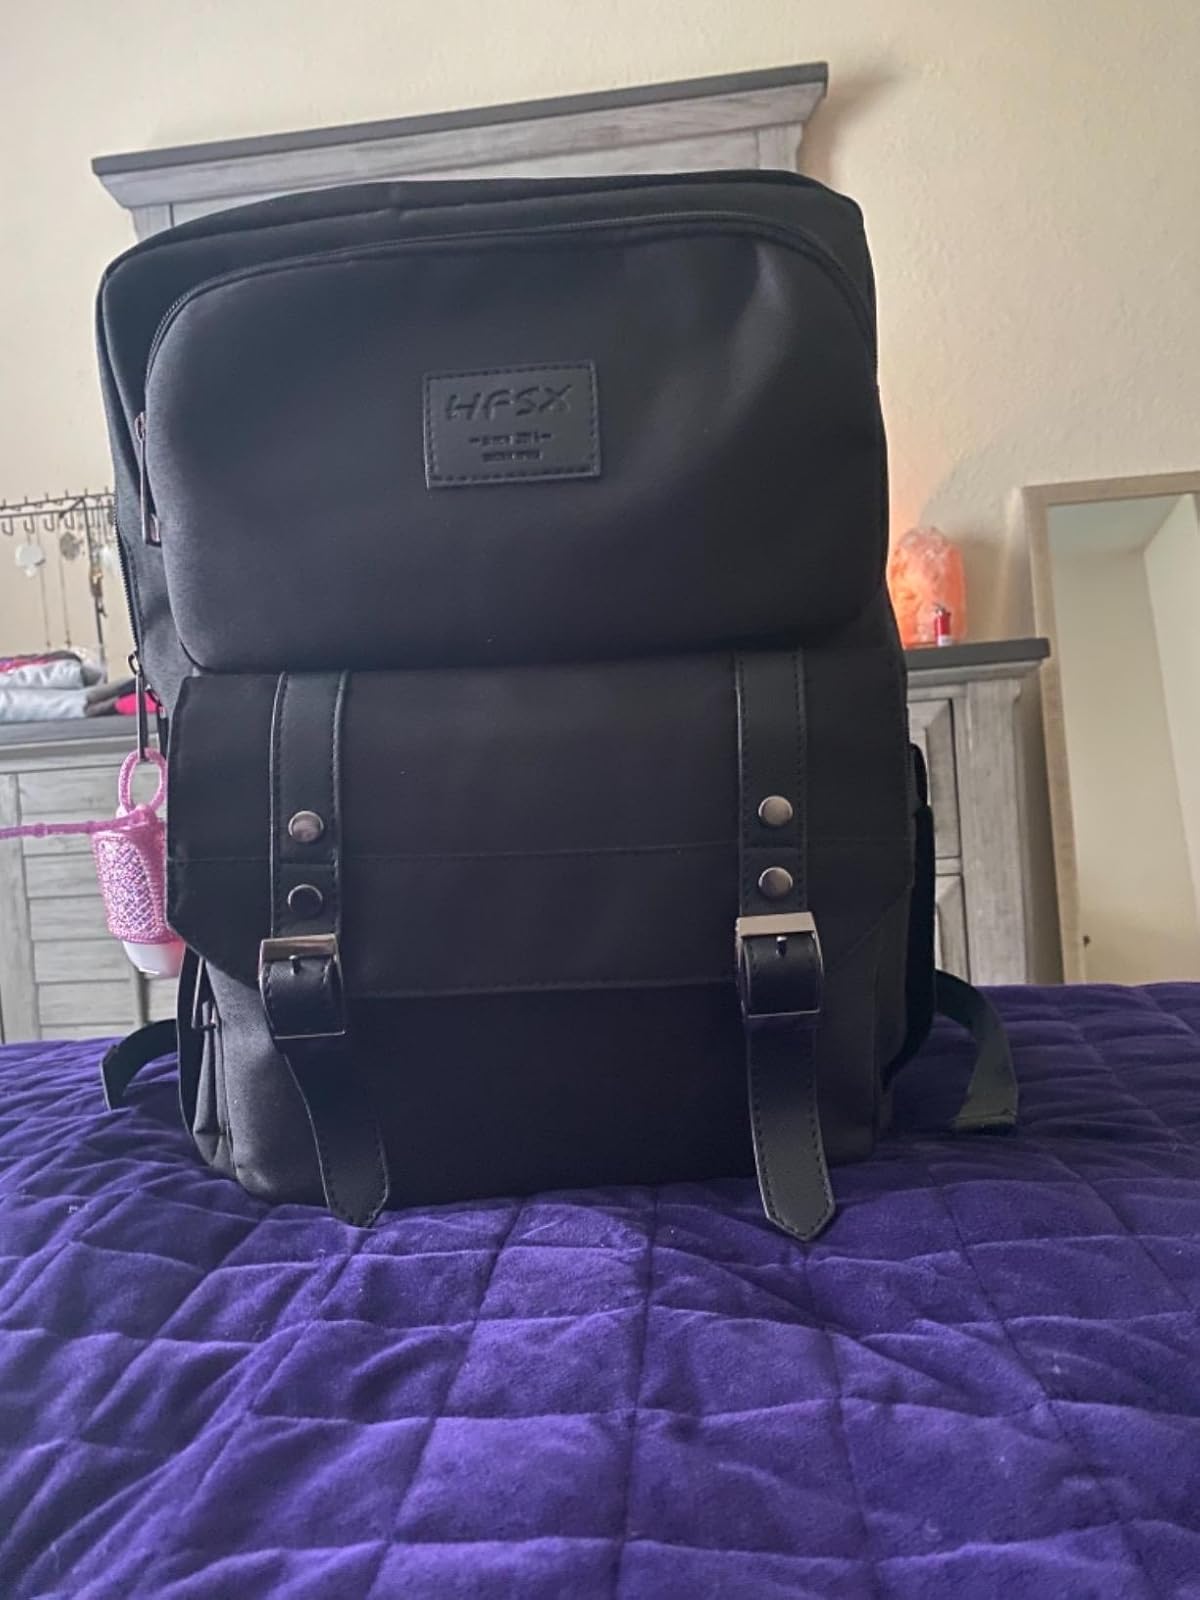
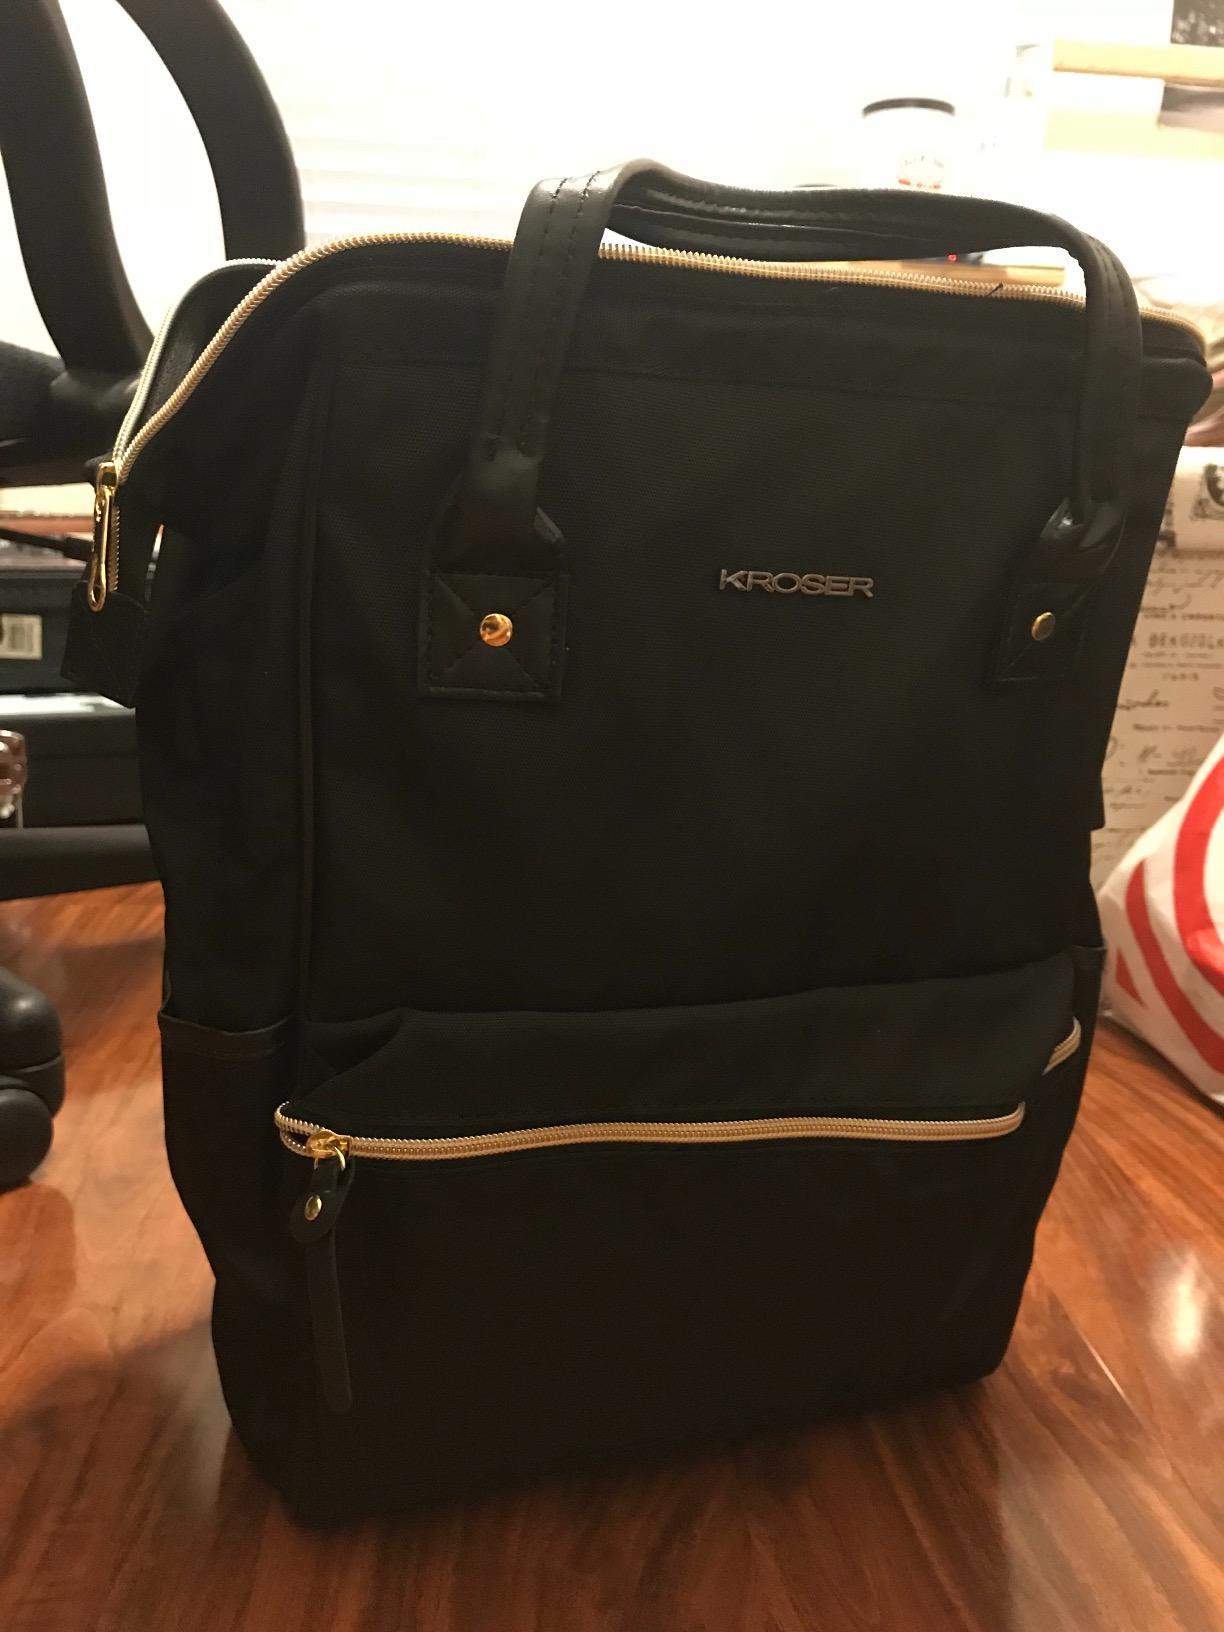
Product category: bag
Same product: no